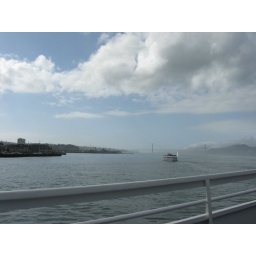
nifty shot of golden gate where right side being engulfed by a cloud